Rosie Perez

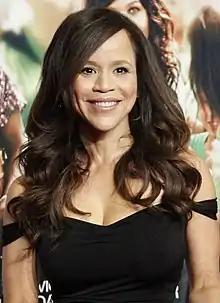
Perez at the New York premiere of"Won't Back Down" in 2012

Rosa Maria Perez (born September 6, 1964) is an American actress. Her breakthrough came at age 24 with her portrayal of Tina in the film "Do the Right Thing" (1989), followed by "White Men Can't Jump" (1992). Perez's performance in "Fearless" (1993) earned her a nomination for the Academy Award for Best Supporting Actress, among other accolades. Her starring film roles since include "It Could Happen to You" (1994), "The Road to El Dorado" (2000), "Pineapple Express" (2008), and "Birds of Prey" (2020).